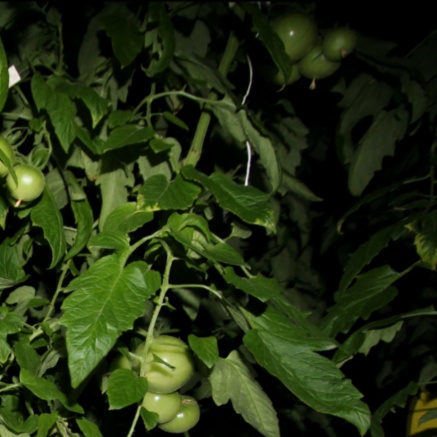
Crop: tomato